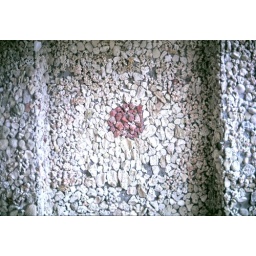
The wall of the observation building has been covered in fossils and shells